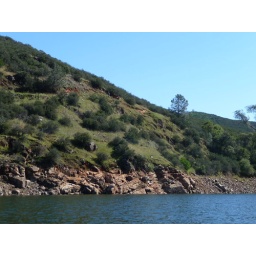
mountain bike trail above lake